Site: brandenburg
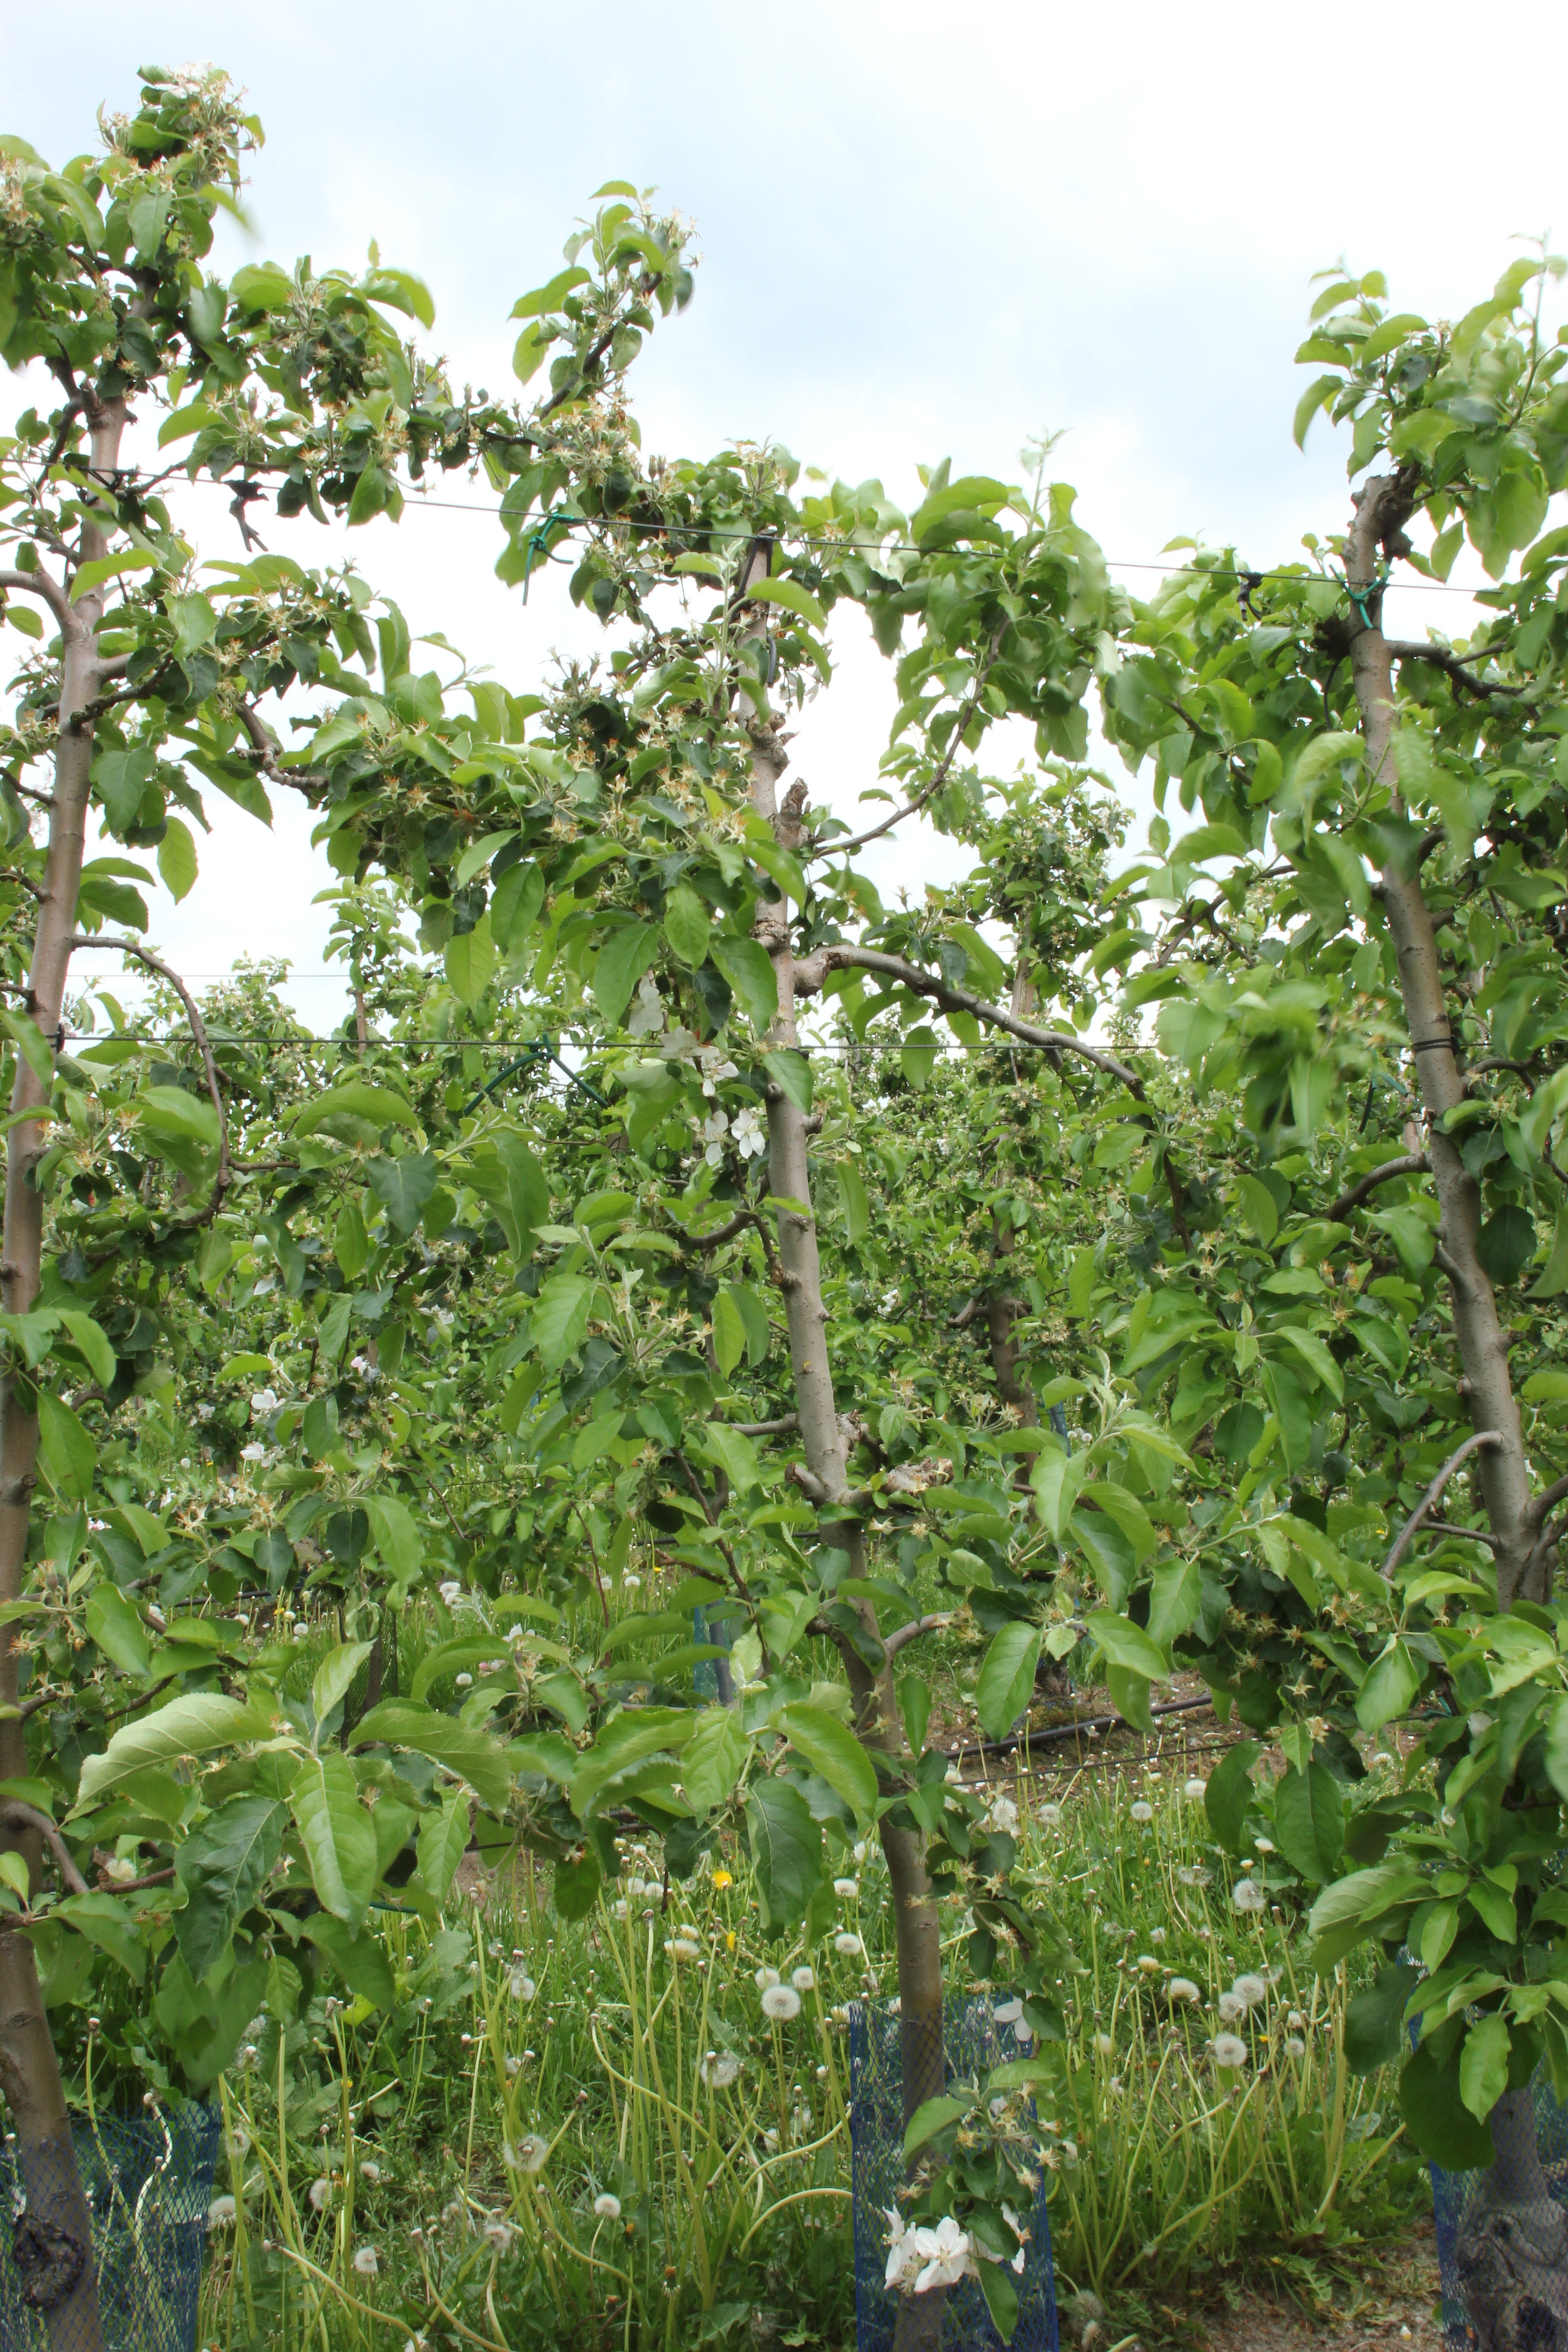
Growth stage (BBCH 67): Flowering